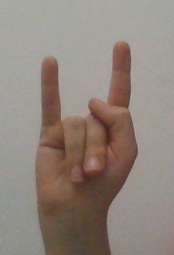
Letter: la